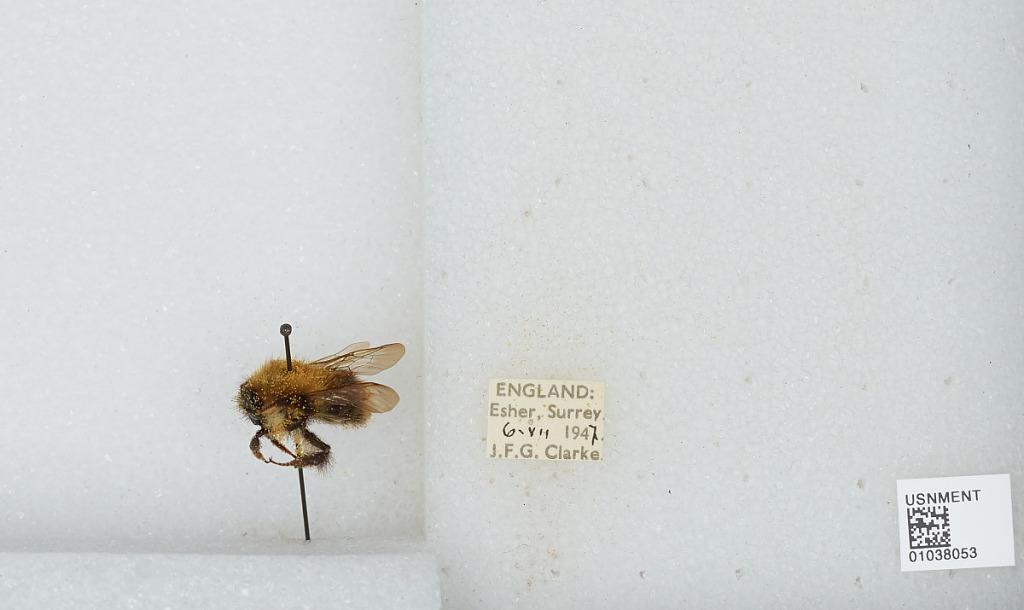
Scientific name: Bombus (Thoracobombus) pascuorum (Scopoli)
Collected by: J. Clarke
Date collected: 1947-7-6
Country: United Kingdom
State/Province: England
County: Surrey
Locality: Esher
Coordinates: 51.3691, -0.365